Hermann Hess Helfenstein

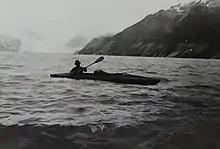
Kayaking for the approach to Northern Patagonian Ice Field during the Geological Expedition from 1939 to 1940

In 1937, he emigrated to South America and in the South Andes Mountain Range he first climbed the with his partner R. Roth through the South Face.